Takeshi Motomiya

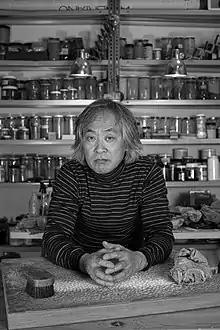
Motomiya in 2021

Takeshi Motomiya ( "Motomiya Takeshi", born 5 December 1959, Tokyo, Japan) is a multidisciplinary Japanese artist living in Barcelona since 1986. Throughout his career, he has worked within various visual arts disciplines that include painting, engraving, and sculpture. Characterized by his work of textures and natural pigment colors, his work is mainly based on abstract art and shows some attributes of figurativism and abstract expressionism, infused with ancient Japanese gods, biblical content, and Greek and Egyptian mythology.